The Girl with Nine Wigs

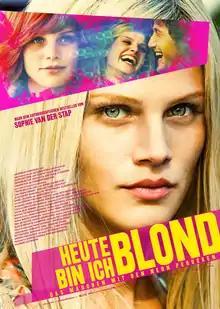
Theatrical release poster

The Girl with Nine Wigs is a 2013 biographical comedy-drama film directed by Marc Rothemund, based on the autobiography "Heute bin ich blond: Das Mädchen mit den neun Perücken" by .